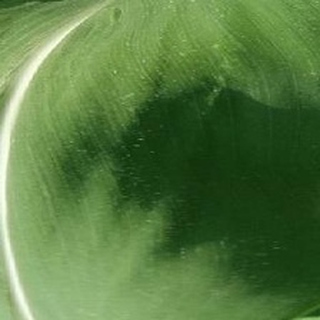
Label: healthy_corn